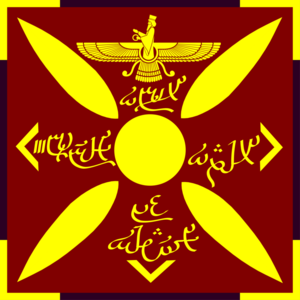
Sassaniderne
Iran / Iranshahrs flag
Sassanideriget eller sassaniderne er rækken af iranske konger, som regerede det tredje iranske rige fra 224 e.Kr. til 651. Dynastiet mistede magten, da den sidste sassanidiske shah, Yazdegerd 3., led nederlag efter 14-års kamp for at fordrive det tidlige kalifat, som gjorde Iran til det første muslimske rige.